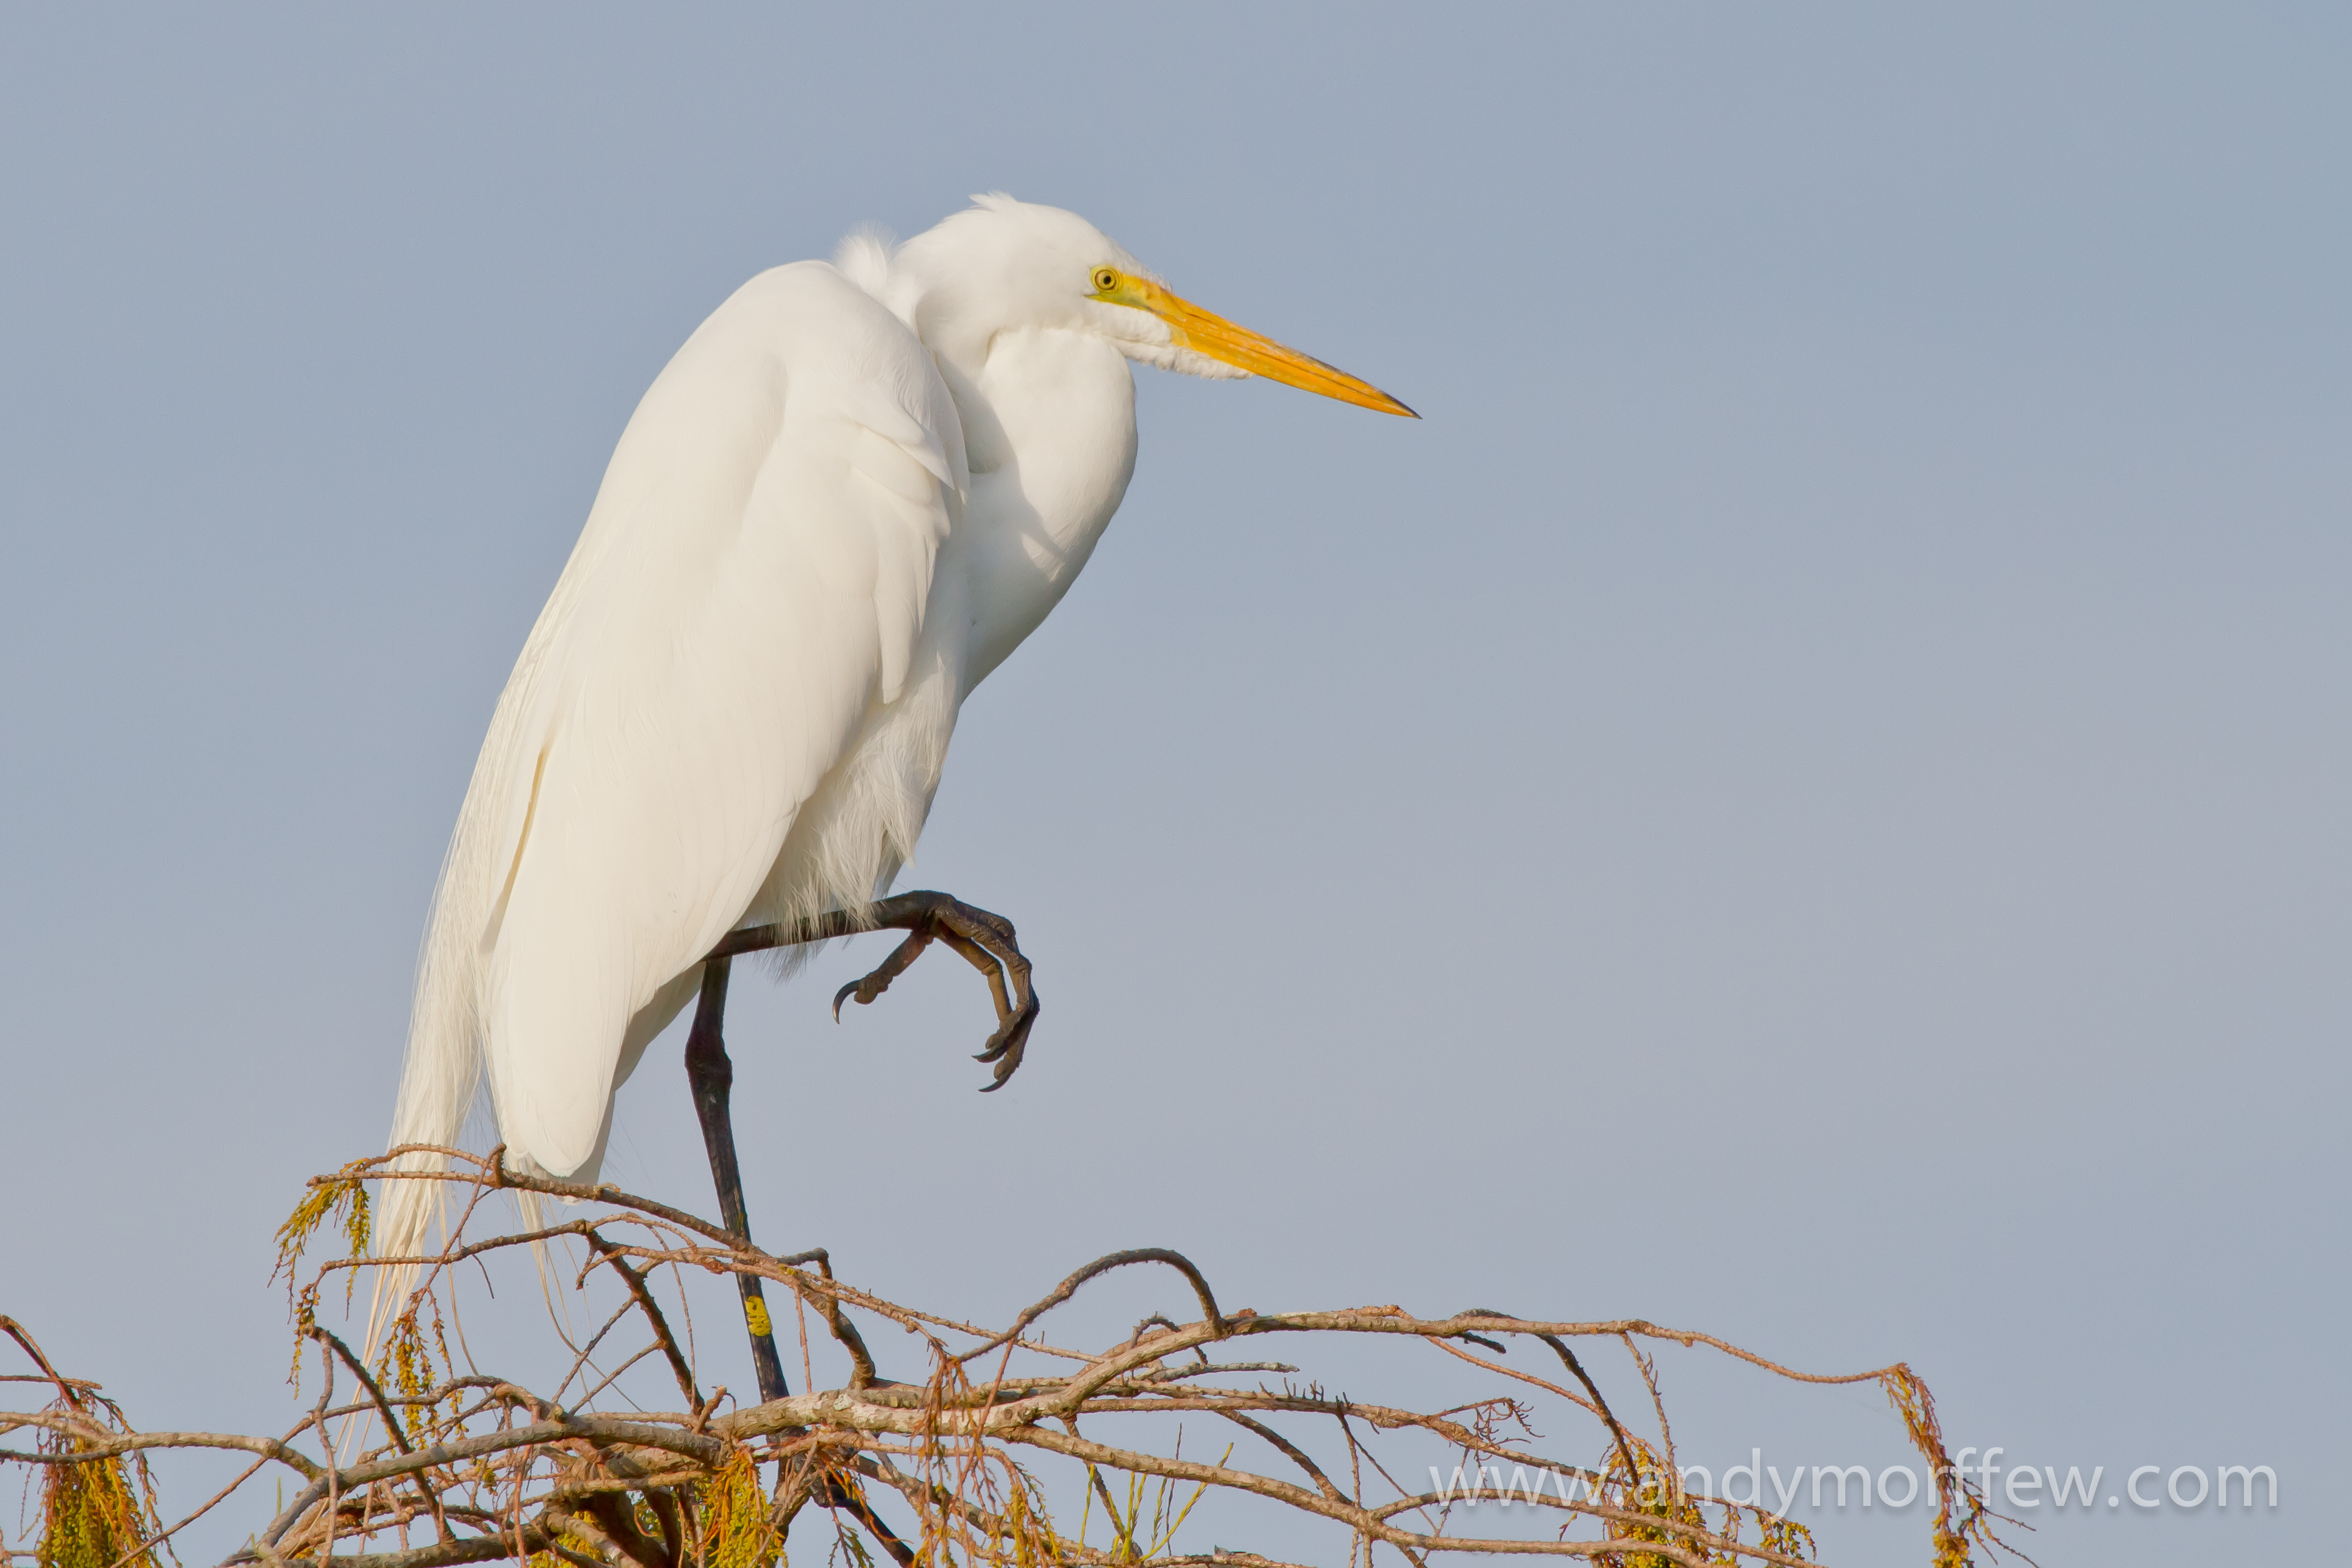
bird, wing, beak, fauna, stork, vertebrate, egret, heron, florida, coth, pelecaniformes, greategret, andymorffew, morffew, naturethroughthelens, naples, specanimal, avianexcellence, supershot, great egret, ciconiiformes